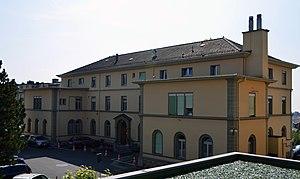
L'ancien bâtiment de l'Hôpital ophtalmique Jules-Gonin de Lausanne (Suisse), datant de 1871
La Fondation Asile des aveugles, créée à Lausanne en 1843 offre des prestations dans le domaine de l'ophtalmologie. Elle comprend l'hôpital ophtalmique Jules-Gonin, deux établissements médico-sociaux spécialisés, un centre pédagogique pour élèves handicapés de la vue, un service éducatif et pédagogique itinérant, un service social, un service de réadaptation et basse vision et un centre de recherche des sciences de la vue.